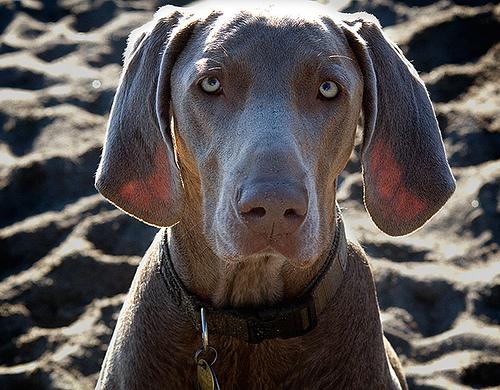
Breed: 235-n000096-Weimaraner